Banking agent

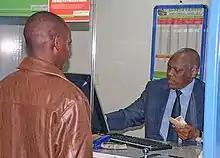
Banking agent serving customer in Kenya.

A banking agent is a retail or postal outlet contracted by a financial institution or a mobile network operator to process clients’ transactions. Rather than a branch teller, it is the owner or an employee of the retail outlet who conducts the transaction and lets clients deposit, withdraw, transfer funds, pay their bills, inquire about an account balance, or receive government benefits or a direct deposit from their employer. Banking agents can be pharmacies, supermarkets, convenience stores, lottery outlets, post offices, and more.